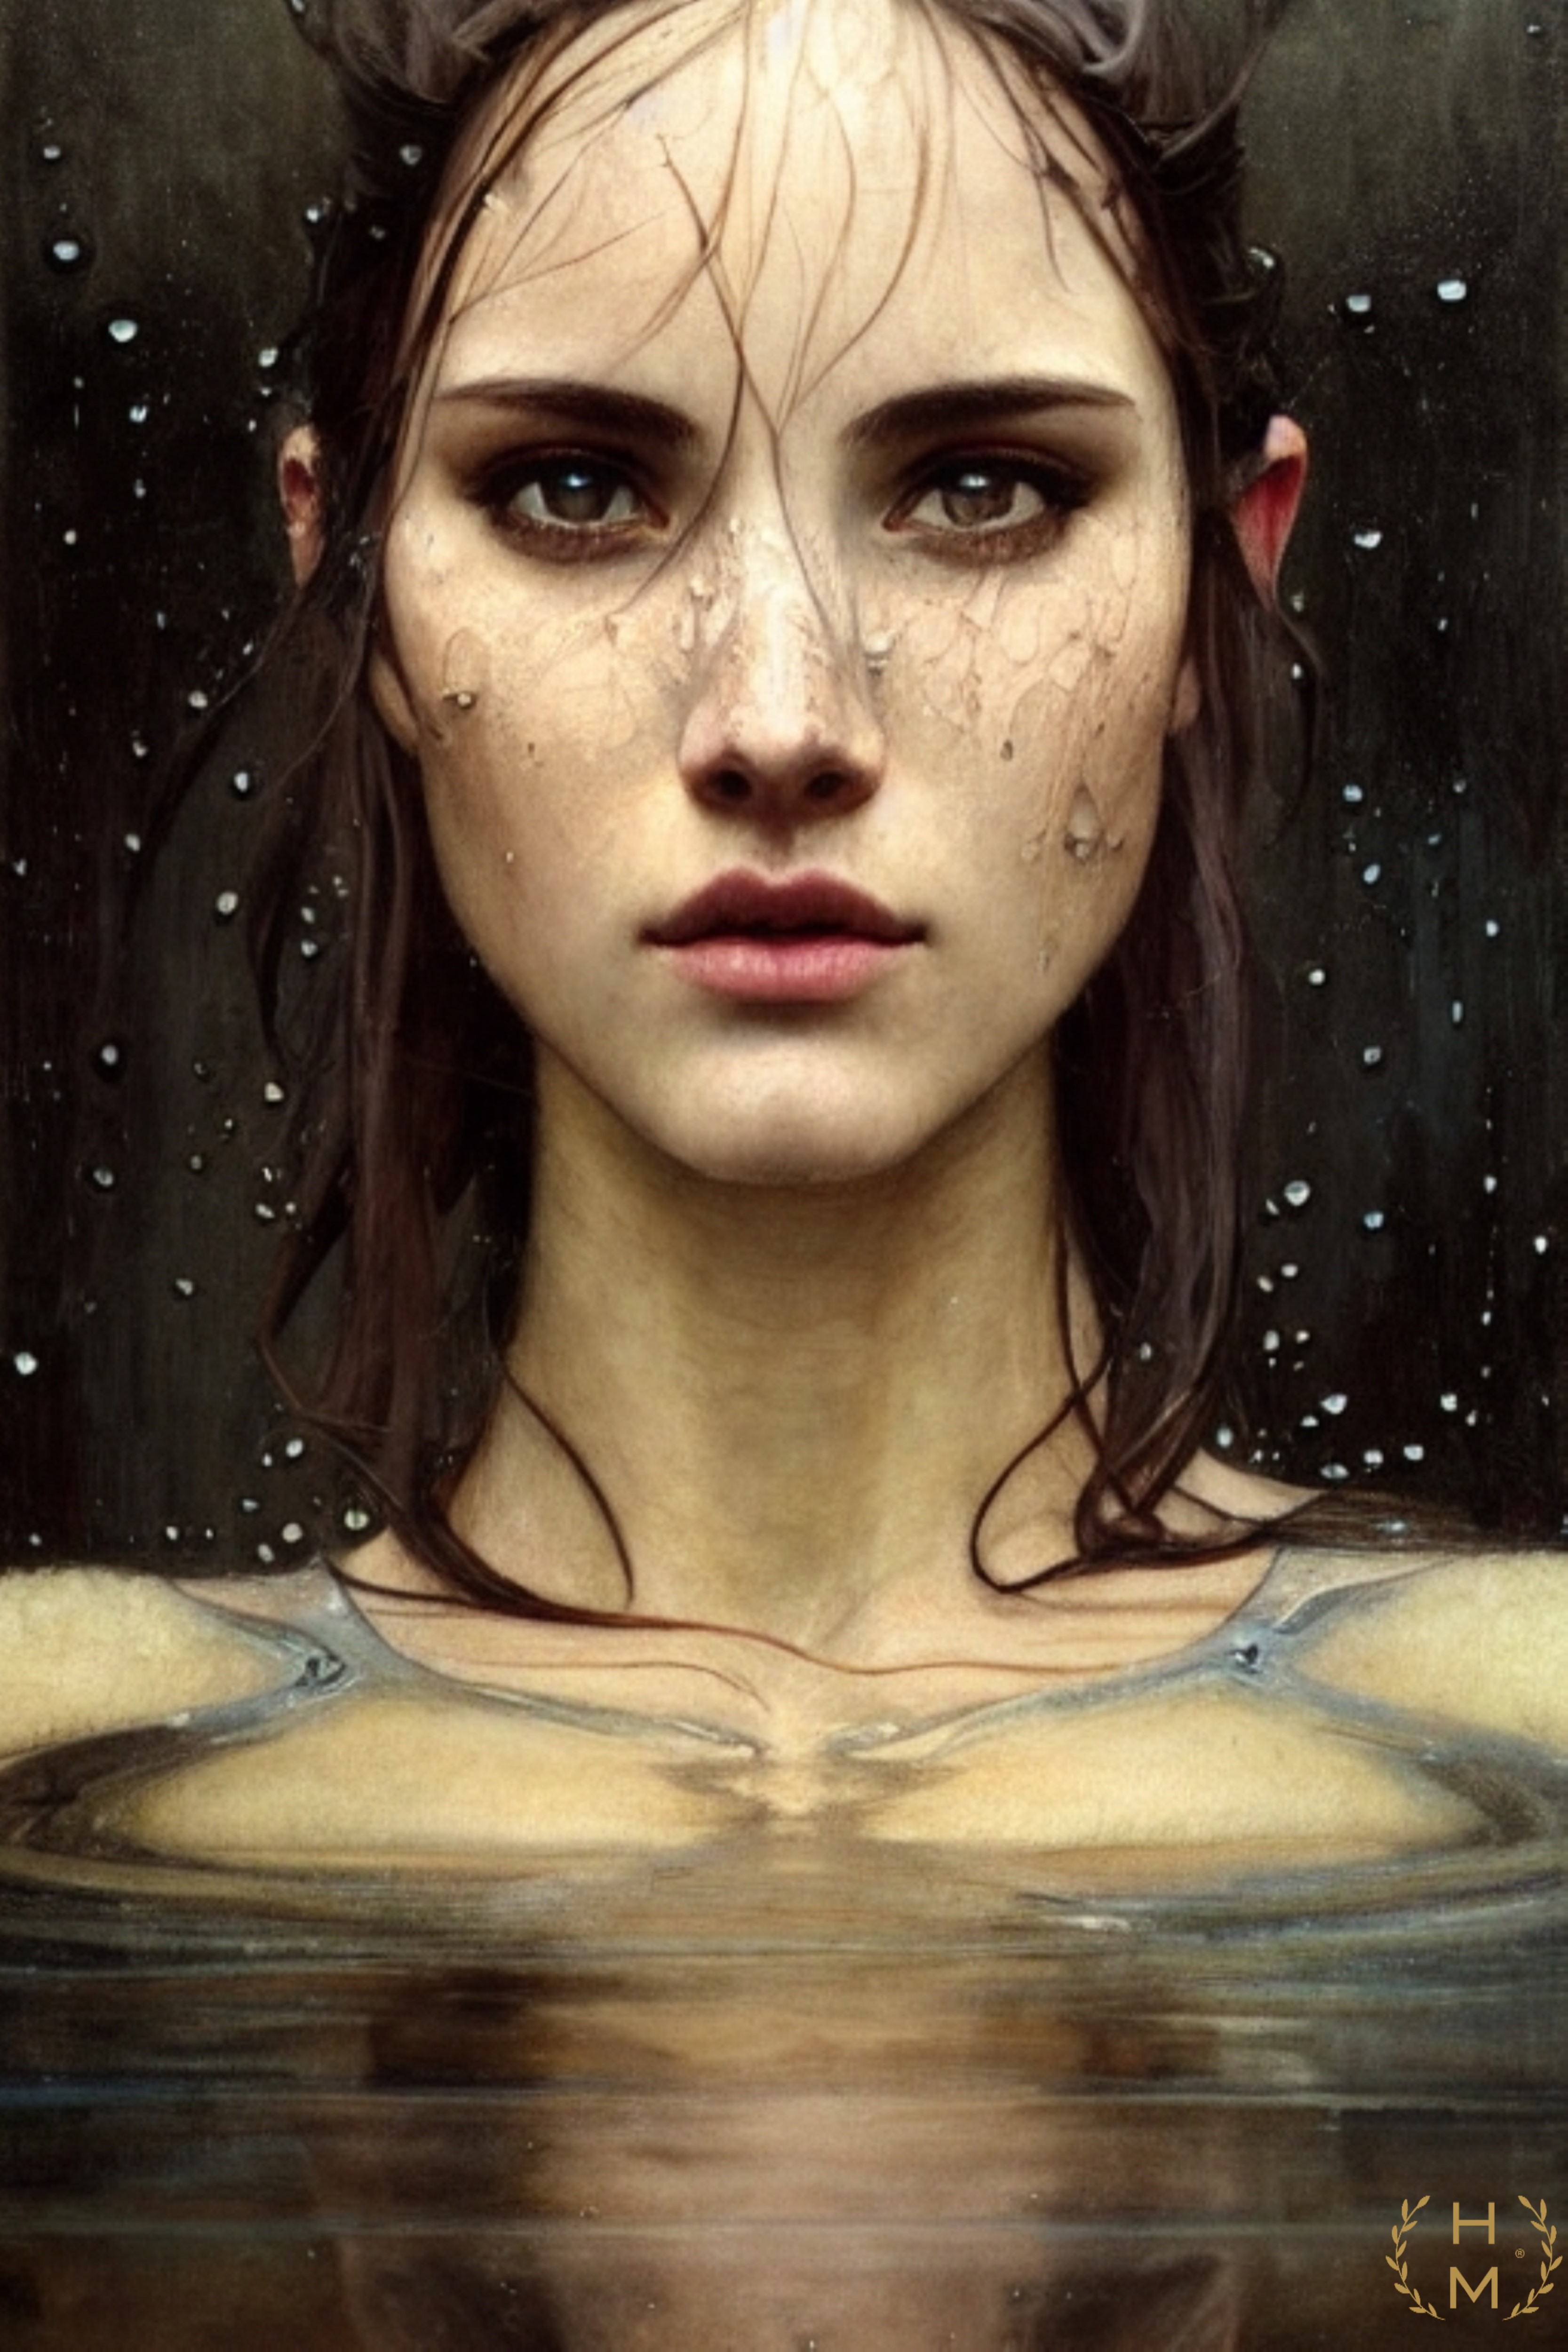
painting, art, artist, artwork, drawing, contemporary art, photography, illustration, paint, love, design, sketch, fine art, abstract art, creative, abstract, acrylic painting, nature, watercolor, art gallery, oil painting, gallery, modern art, abstract painting, digital art, contemporary painting, art collector, style, girl, woman, fashion, mort, hair, nose, lip, chin, hairstyle, eyebrow, mouth, eye, facial expression, eyelash, flash photography, human body, jaw, iris, black hair, cool, cg artwork, eyewear, long hair, beauty, necklace, jewellery, chest, layered hair, blond, close up, brown hair, fictional character, darkness, visual arts, fashion accessory, bangs, headpiece, wig, self portrait, reflection, portrait, flesh, fiction, graphics, portrait photography, watercolor paint, selfie, hair coloring, photo shoot, graphic design, abdomen